Faculty of Philosophy, University of Cambridge

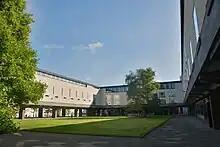
The Raised Faculty Building, where the Faculty of Philosophy is located.

The University of Cambridge was the birthplace of the 'Analytic' School of Philosophy in the early 20th century. The department is located in the Raised Faculty Building on the Sidgwick Site and is part of the Cambridge School of Arts and Humanities. The Faculty achieved the best possible results from The Times 2004 and the QAA Subject Review 2001 (24/24). In the UK as of 2020, it is ranked second by the Guardian, second by the Philosophical Gourmet Report, and fifth by the QS World University Rankings.